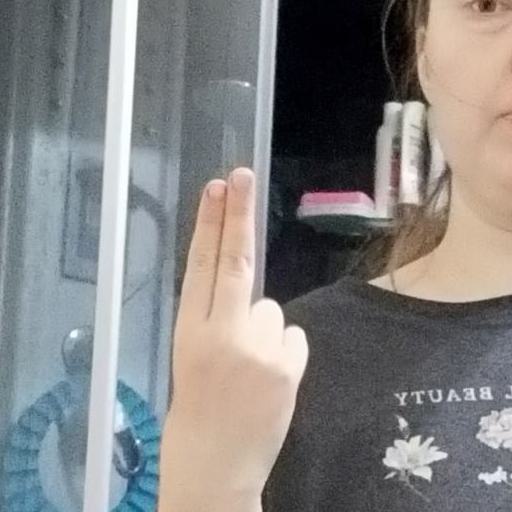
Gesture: two_up_inverted